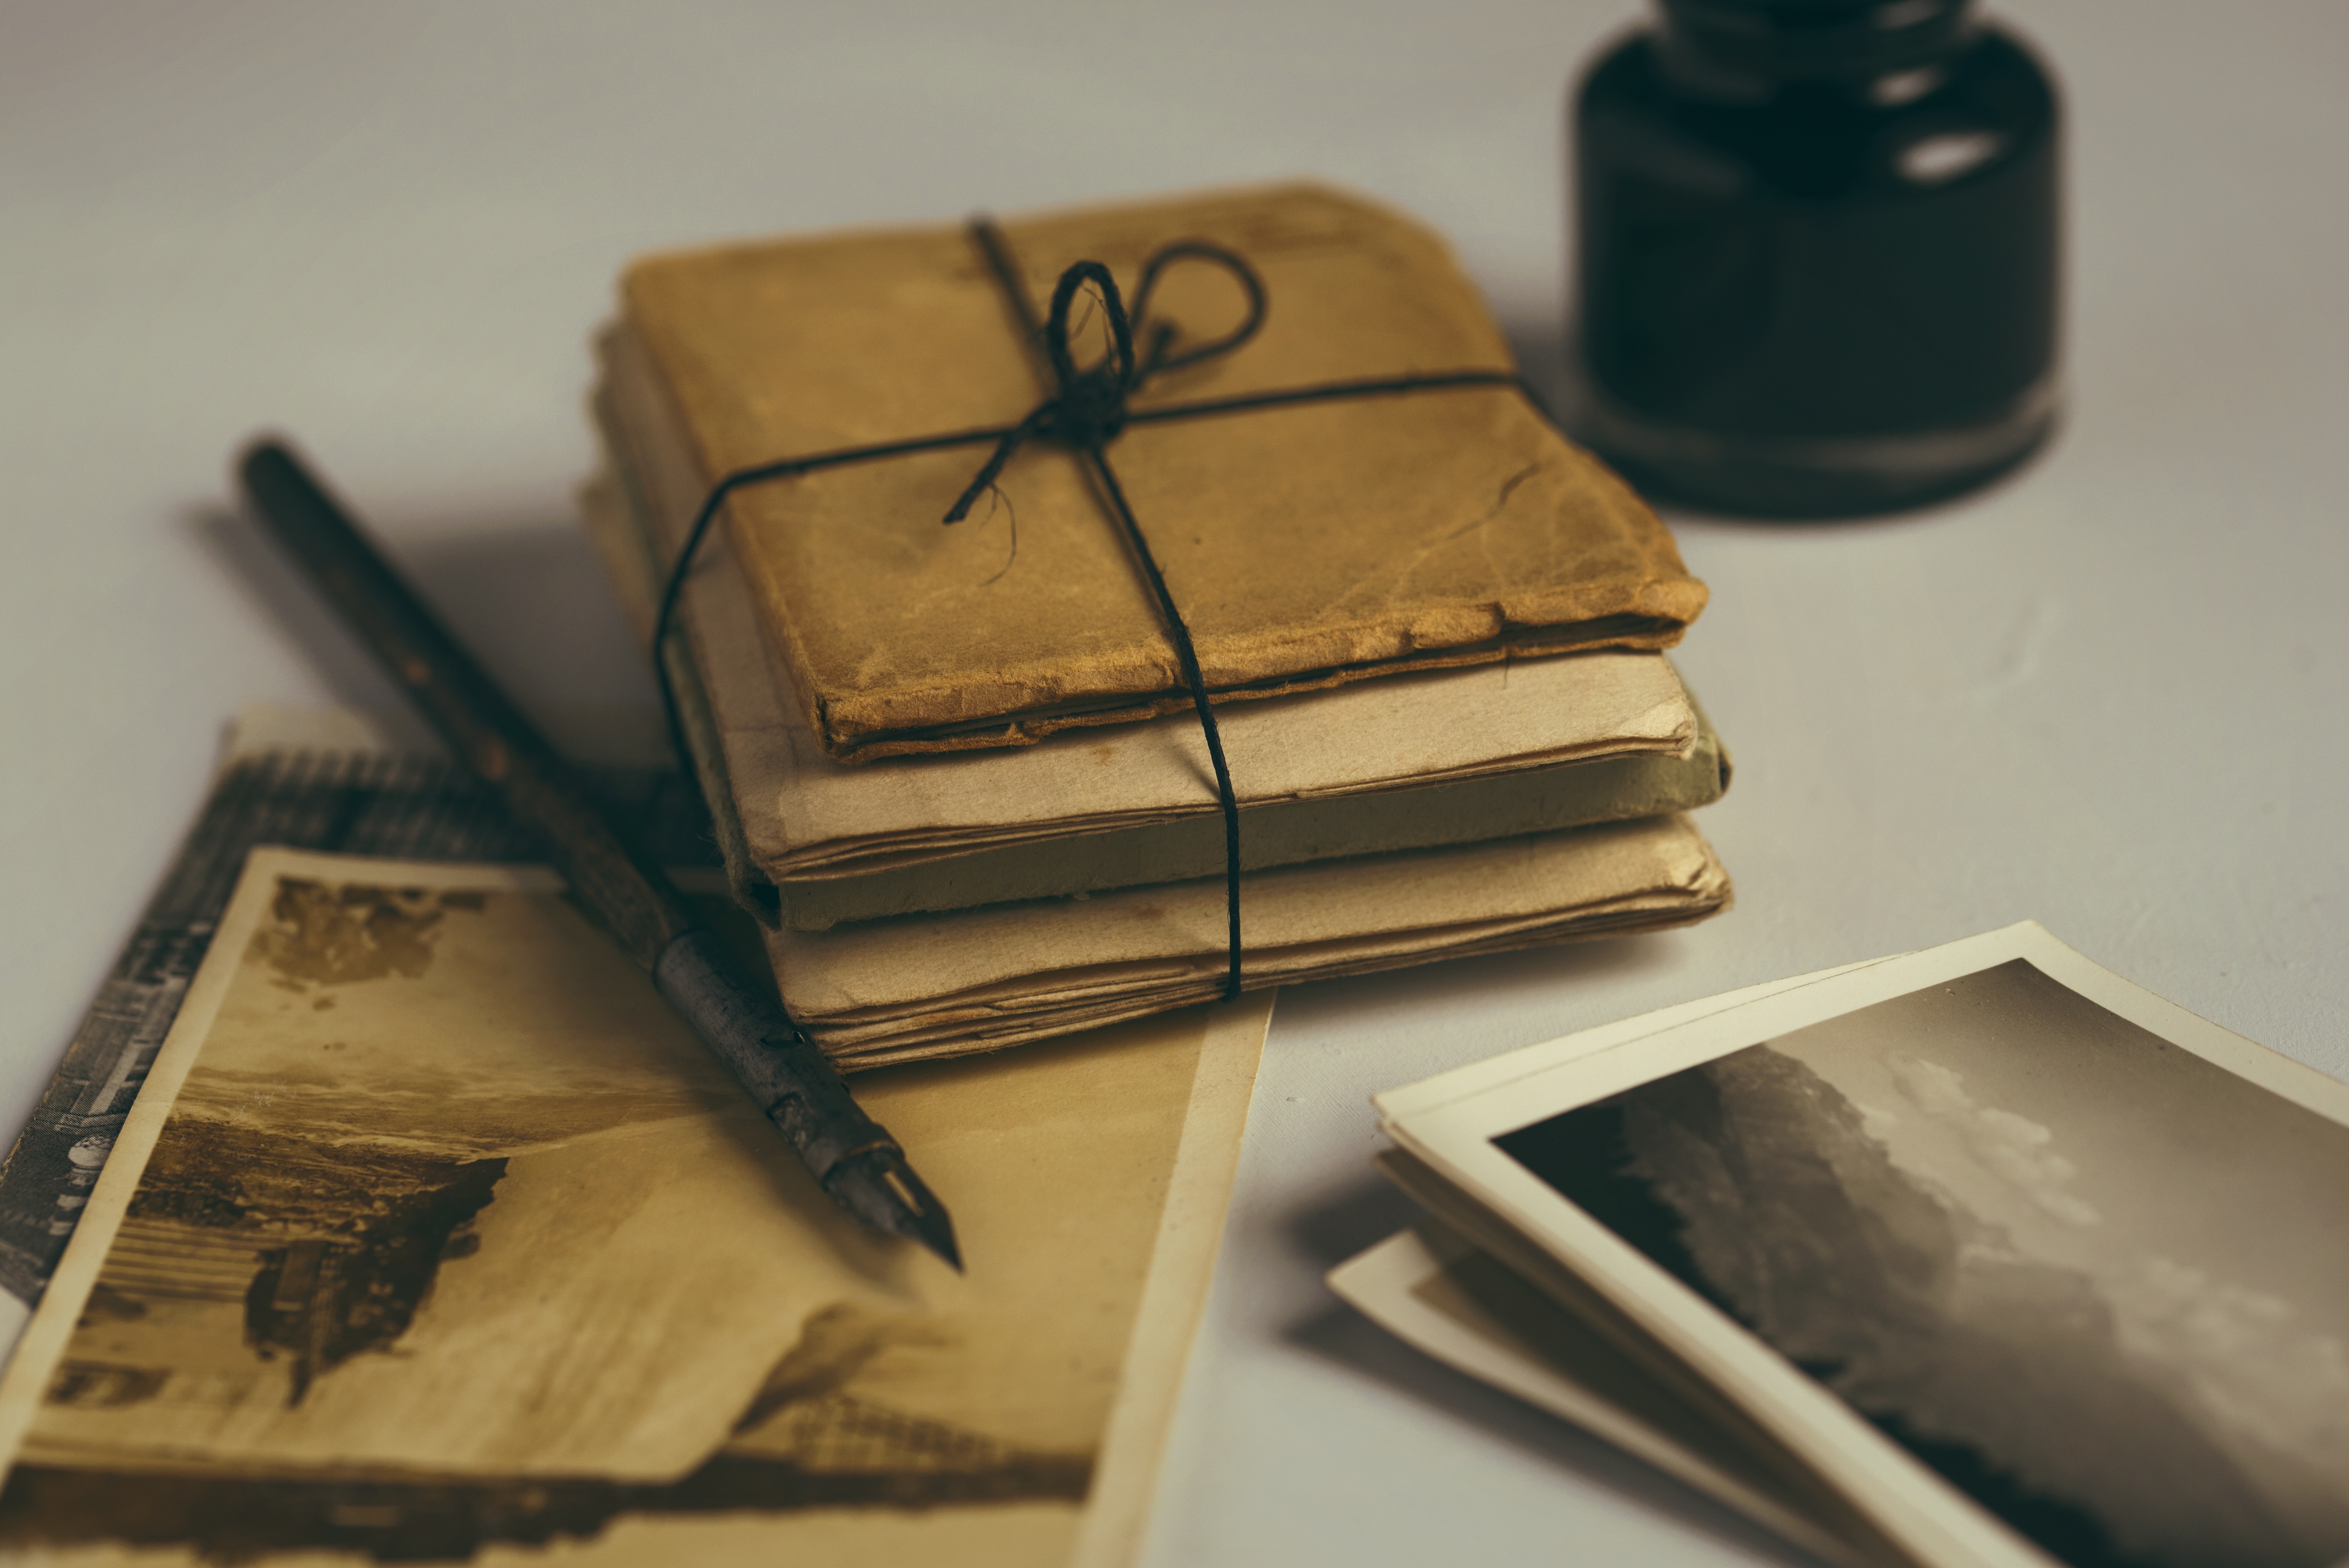
writing, wood, vintage, antique, retro, pen, old, letter, ancient, material, ink, art, sketch, drawing, history, shape, aged, quill, old fashioned, quill pen, old photos, old letters